Forest School, Walthamstow

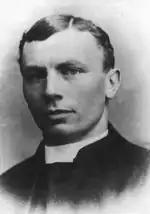
R.C. Guy.

In 1894 Ralph Guy took over from his brother as headmaster, continuing the Guy legacy and starting 41 years at the helm. Ralph Guy had been a pupil at Forest himself. He was a first-class sportsman and he continued the strong sporting culture at the school; one of the first things he did was set up the annual "Sylvestrians" Cricket Week. Edward L. Atkinson was taught at Forest in the 1890s, who went on to be the surgeon on Scott's last, fatal Antarctic Expedition, but had the good fortune to survive himself. The school's pupil numbers and facilities continued to grow: a new Sanatorium in 1902, an extended Junior School, a new Grub Shop and in 1906 the School's Science Laboratory was built at the south end of College Place on the site of the modern Theatre.